Allacher Forest

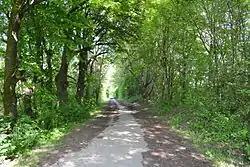
Allacher Forest

The Allacher Forest is a remnant of the former "Lohwaldgürtel" north of Munich with over 1 km² area. In addition to old linden trees and oak trees, there are also sycamore maples, spruces, mountain elms, pine trees and ash trees. Numerous types of flowers bloom here in the spring - including lungwort, cowslip or wood anemone. In addition, there are more than 300 different types of mushrooms there.